Henry VI, Holy Roman Emperor

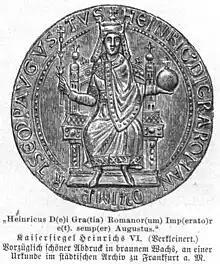
Facsimile of the Imperial seal (1192)

On the other hand, the emperor was able to strengthen his power base in the Duchy of Swabia, when he inherited the possessions of Henry the Lion's cousin Welf VI. During the election of a new Bishop of Lüttich (Liège) in September 1191, he favored Albert de Rethel for Albert was a maternal-uncle of Empress Constance, whom both he and Constance had planned to be the next bishop of Liège, but at the time of election Empress Constance had been imprisoned by Sicilians, and the other candidate Albert of Louvain the brother of Duke Henry of Brabant gained more support. In January 1192 Henry claimed the election was under dispute and appointed his newly made imperial chancellor Lothar of Hochstaden, provost of the church of St Cassius in Bonn and brother of Count Dietrich of Hochstaden instead, and in September 1192 he proceeded to Liège to enforce the succession. The majority of the electors of Liège accepted the imperial decision because of the emperor's threat, and Albert de Rethel also relinquished and indignantly refused a financial settlement offered by the emperor. Albert of Louvain had to yield and sought support from the pope in Rome and from the Archbishop of Reims. In Reims, he took the holy orders with papal consent, but he was killed soon after by hired assassins. His brother Duke Henry chose to conclude a peace agreement with the emperor but remained a bitter enemy.